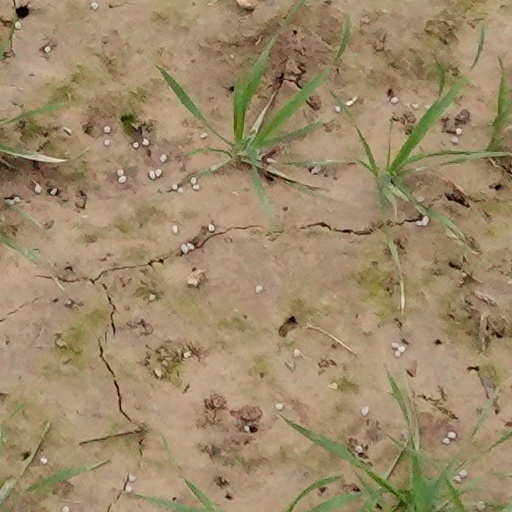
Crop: wheat